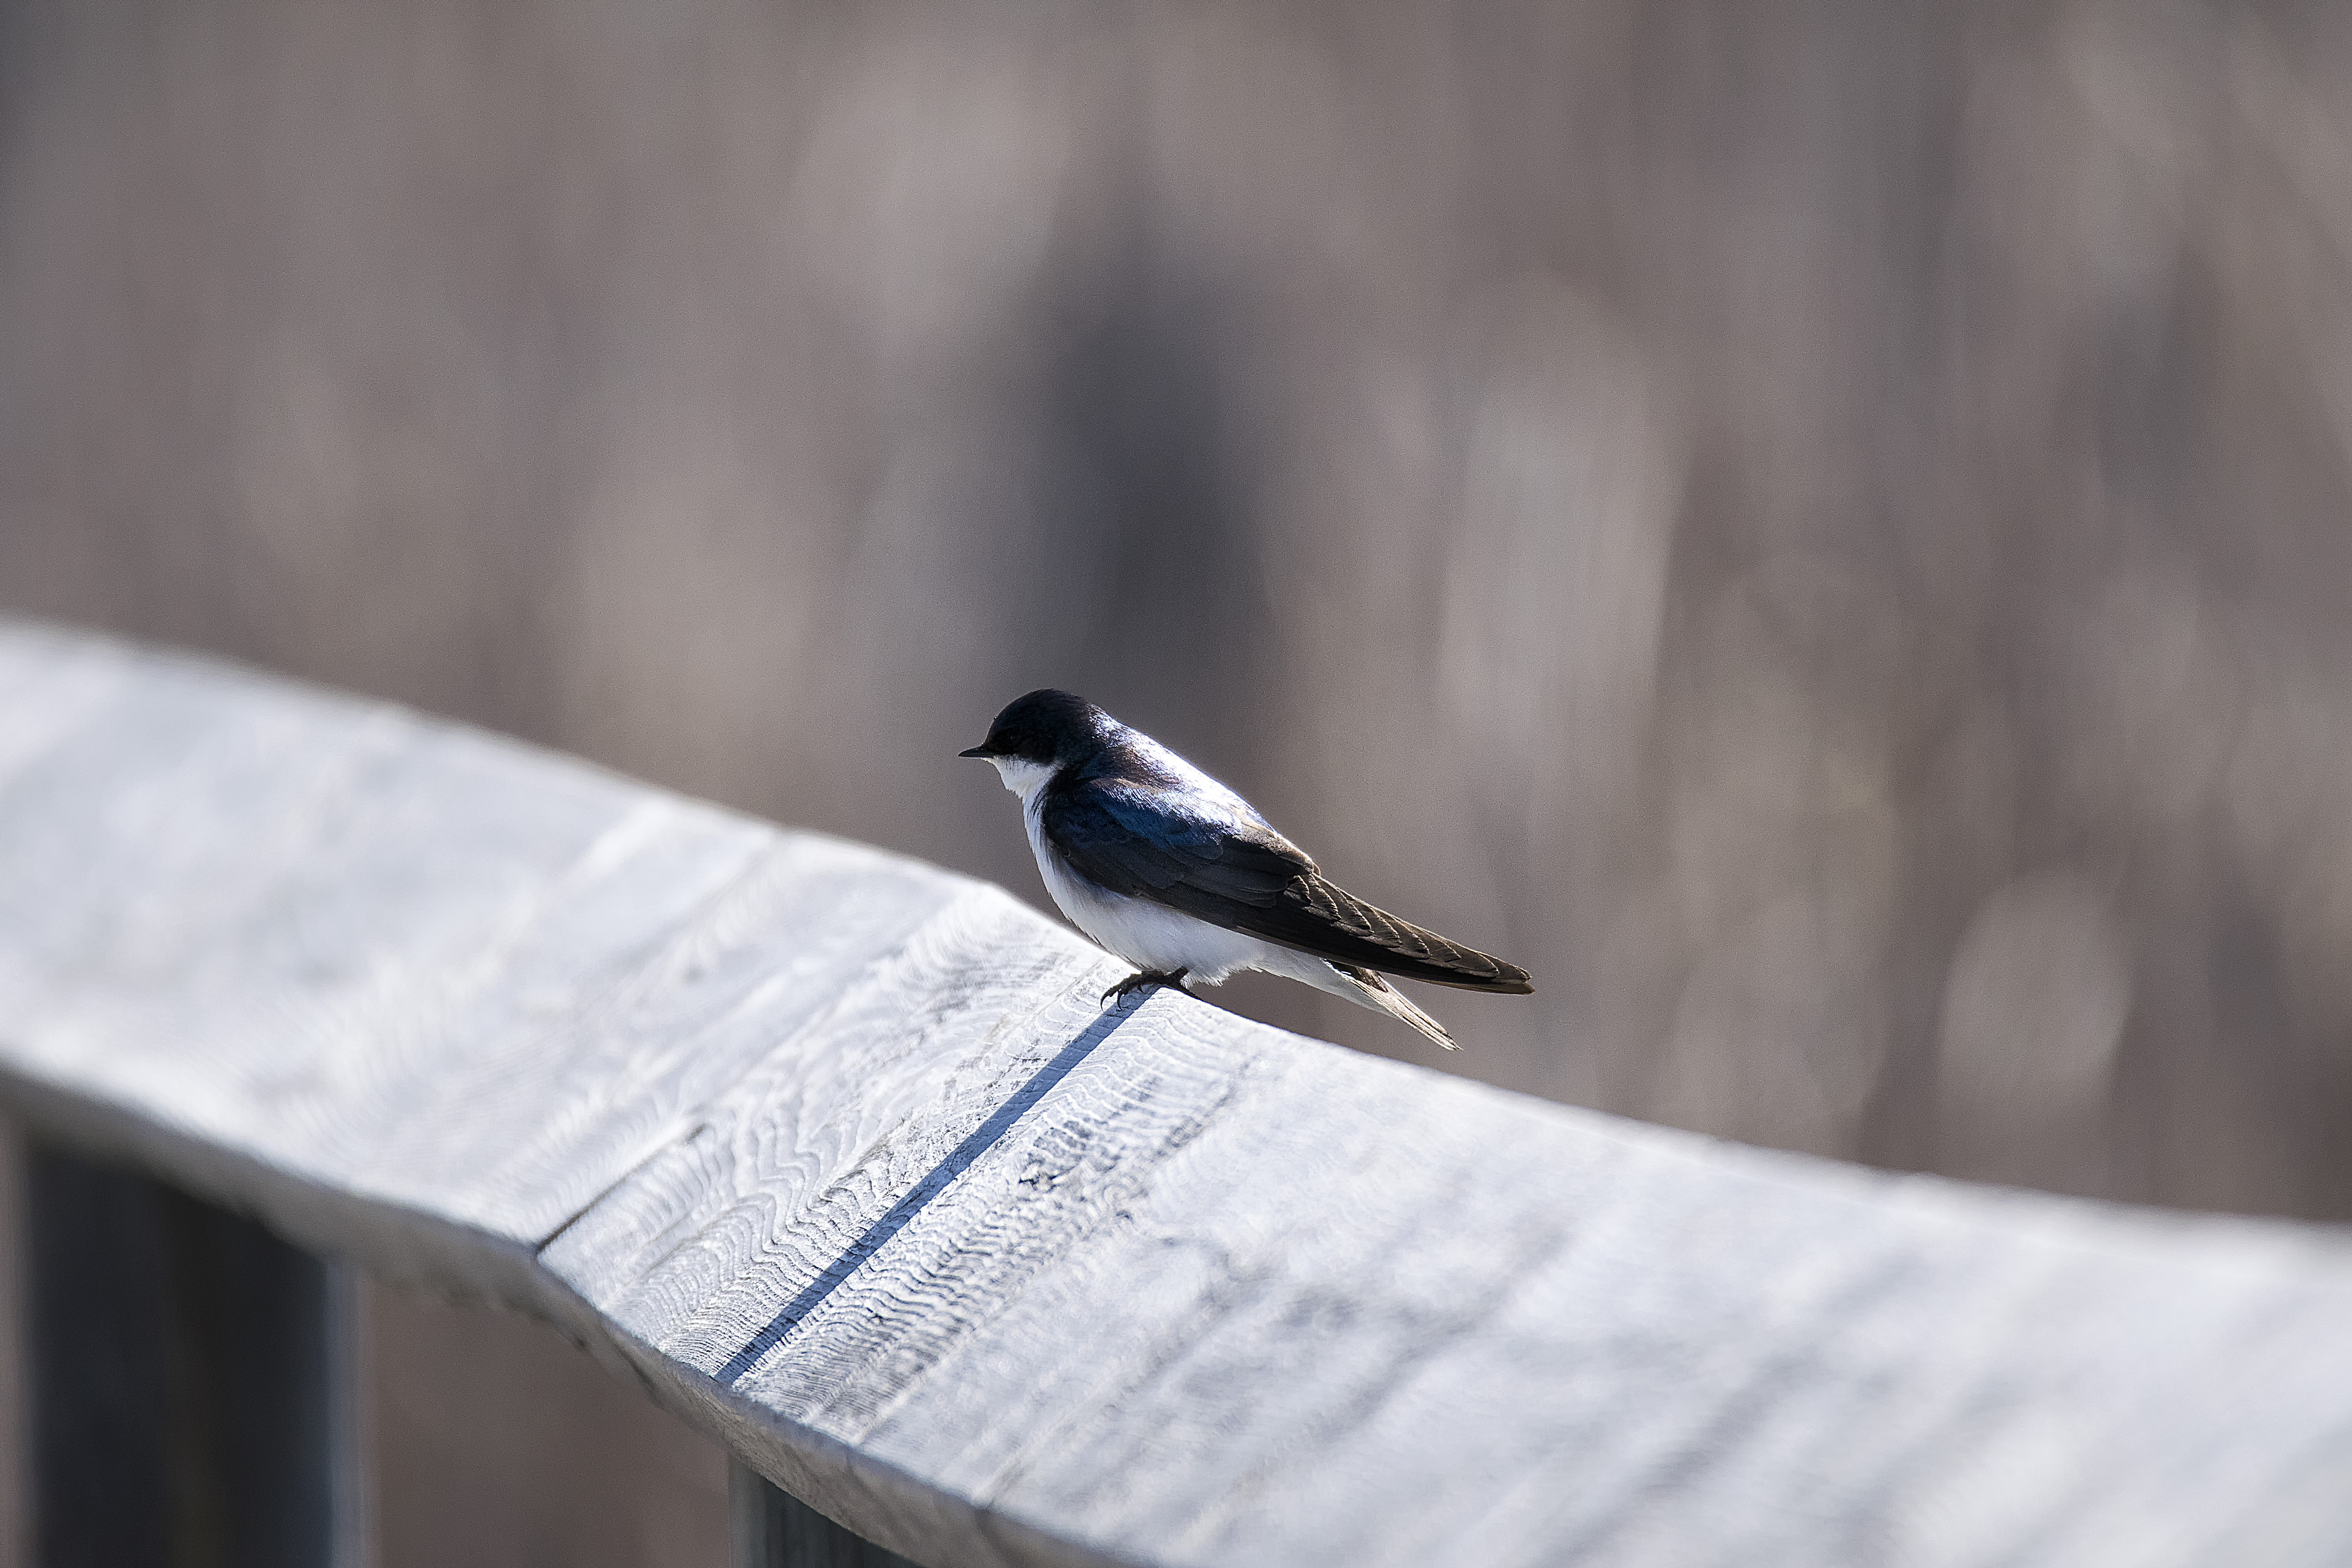
tree, winter, bird, wing, blue, fauna, close up, canada, vertebrate, quebec, sherbrooke, oiseau, hirondelle, bicolore, swallow, perching bird